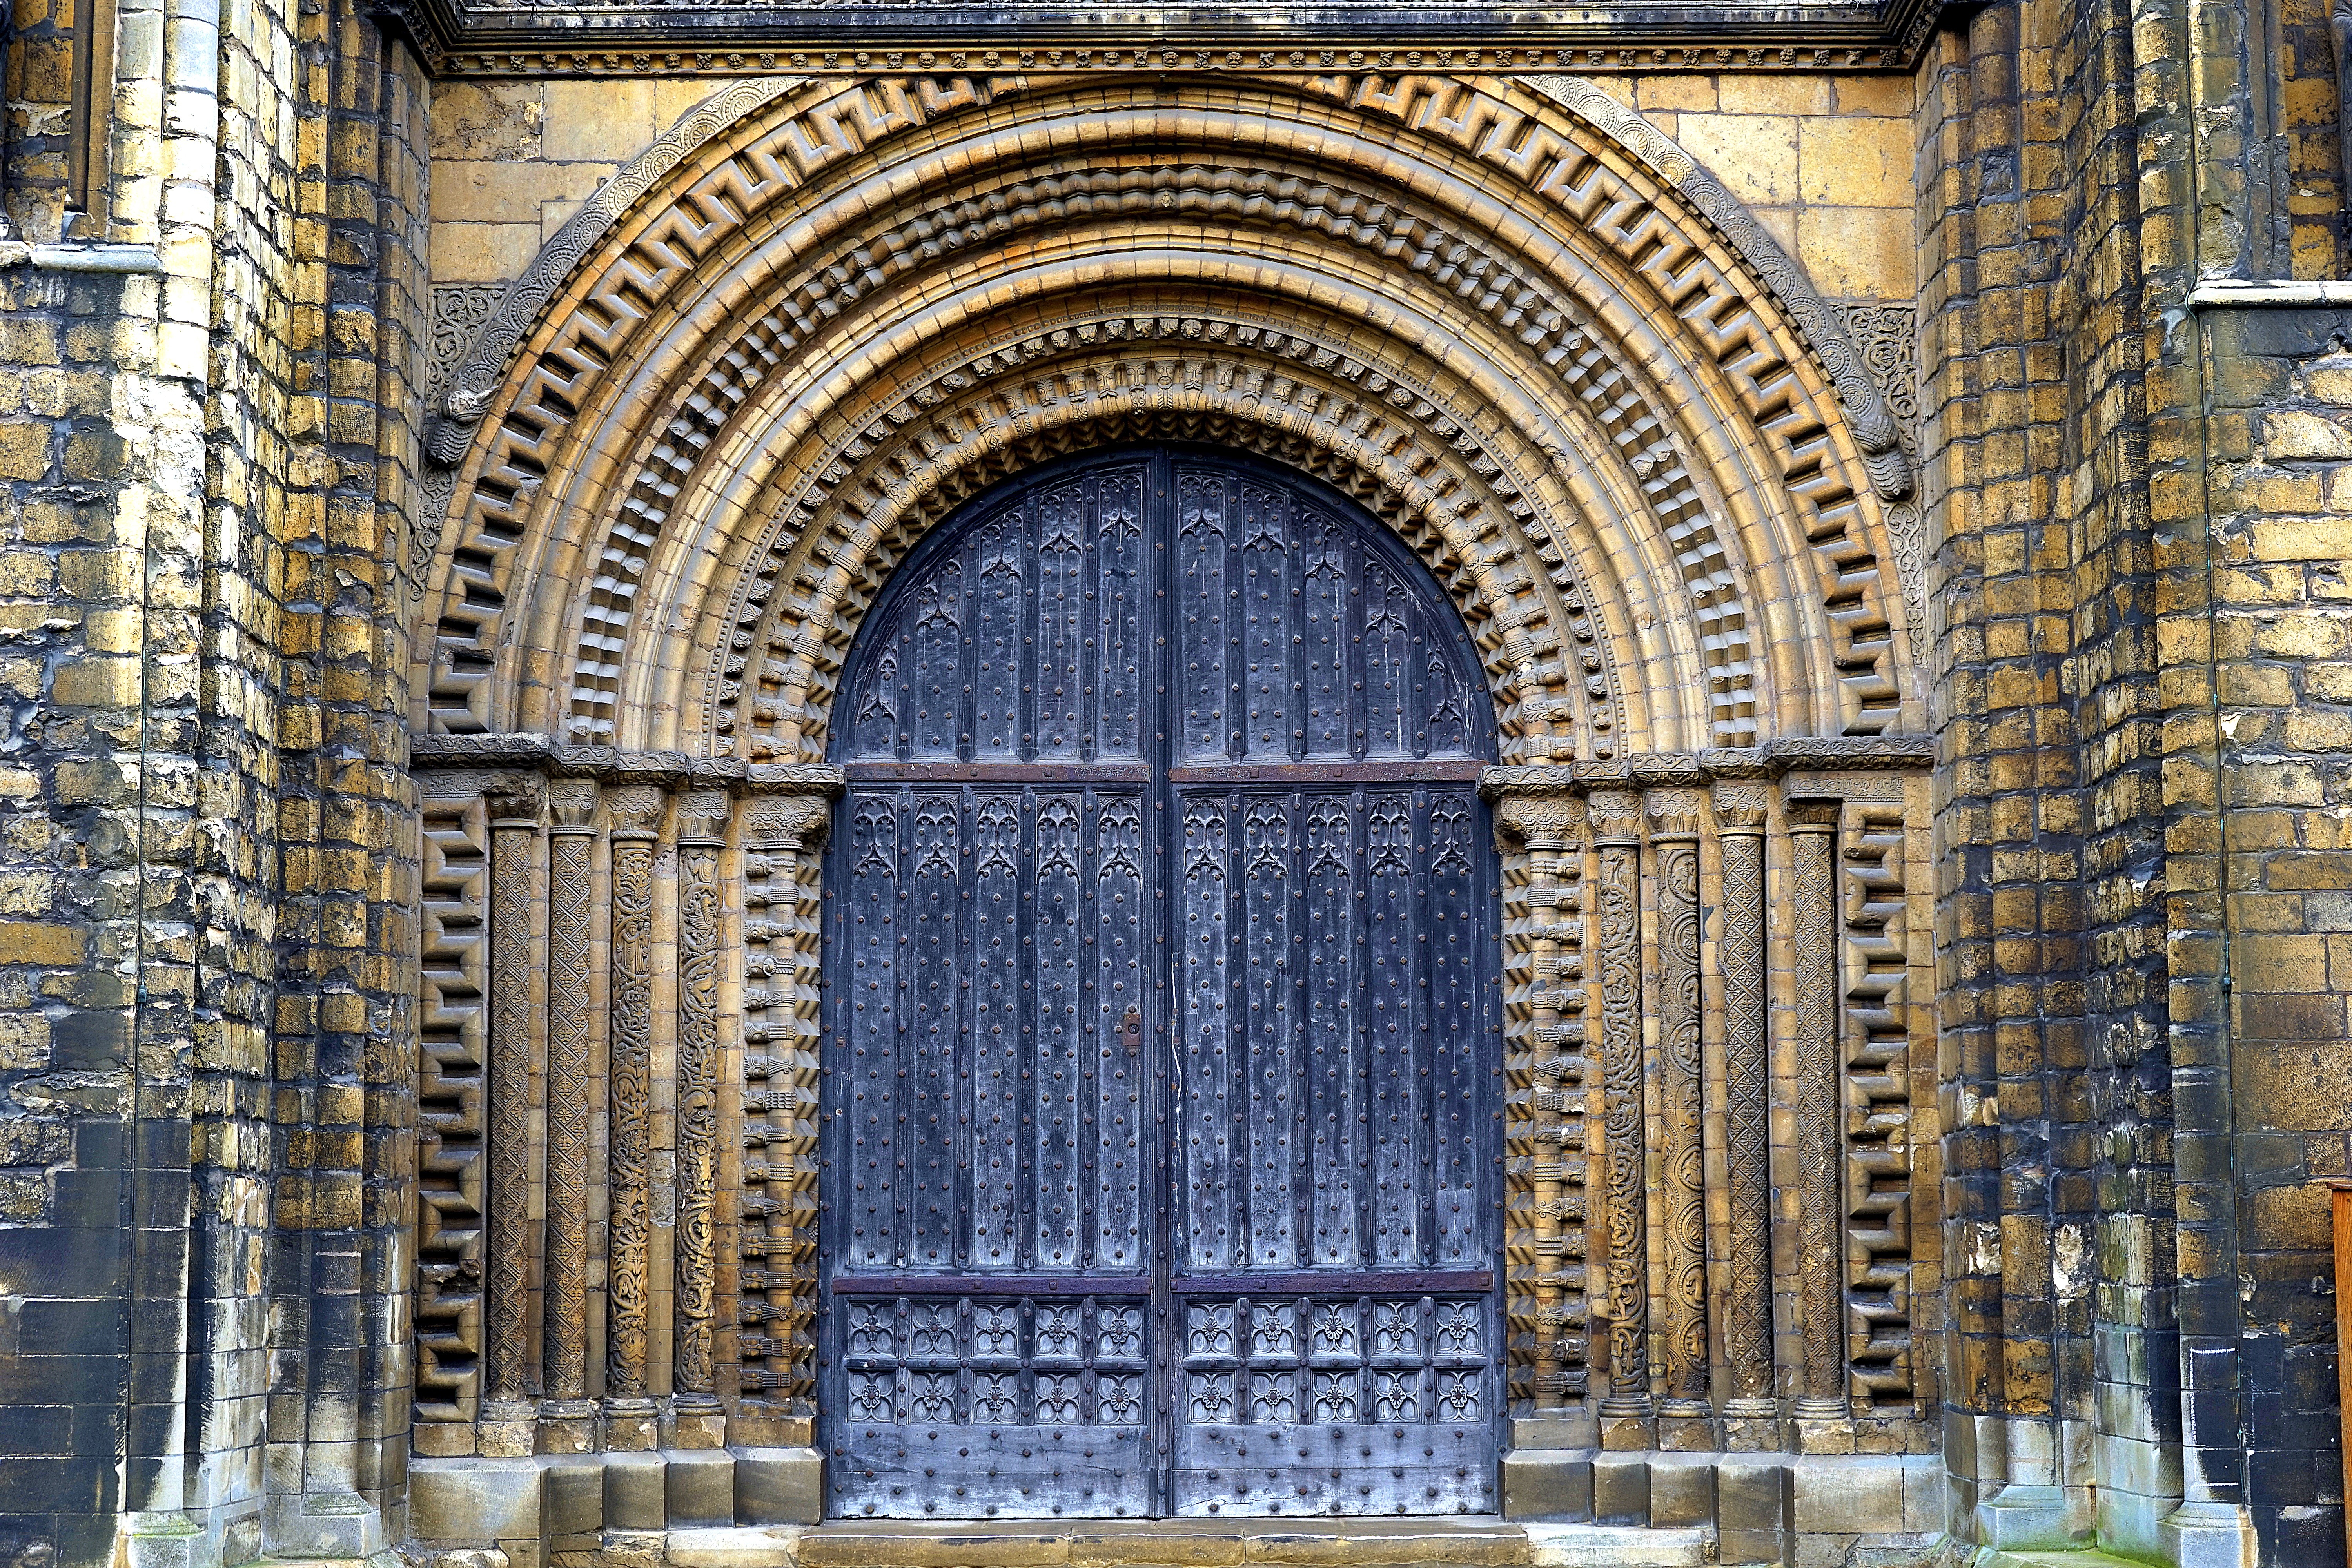
architecture, sky, window, building, palace, old, city, stone, monument, europe, arch, tower, symbol, religion, castle, ancient, landmark, facade, church, cathedral, chapel, exterior, historic, christian, gothic, place of worship, spiritual, religious, catholic, christ, medieval, fortress, temple, symmetry, jesus, synagogue, culture, history, christianity, worship, fort, famous, heritage, historical, traditional, gothic architecture, ancient history